1961–62 Ipswich Town F.C. season

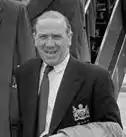
Manchester United manager Matt Busby complimented Ted Phillips' shooting ability.

Nottingham Forest were the next visitors to Portman Road on 4 November, and despite them having considerably more chances to score, a solitary effort from Phillips midway through the first half was sufficient for Ipswich to take both points. The following week saw Ipswich travel to Molineux where they faced Wolverhampton Wanderers. The visitors were down to ten men after just six minutes as Roy Stephenson was forced to withdraw following a thigh injury. Two late goals from Wolves, from Terry Wharton and Alan Hinton, resulted in a 2–0 defeat for Ipswich. Matt Busby's Manchester United were Ipswich's opponents at Portman Road on 18 November, with the home side winning 4–1 with goals from Phillips (2), Crawford and Elsworthy, and United's late consolation goal coming from Sammy McMillan. Both Busby and Ramsey acclaimed Phillips, the former suggesting that he had the "hardest and most accurate shot in the game at present" while the latter agreed: "Ted is the best shot of my time." The final game of November saw Ipswich visit Ninian Park where they faced Cardiff City. With a performance described in the "East Anglian Daily Times" as "deadly", "efficient" and "polished and planned", Ipswich won 3–0 with goals from Moran and Phillips (2). They finished the month in second place in the league, three points behind Burnley who had a game in hand, and a point ahead of West Ham United and Everton.